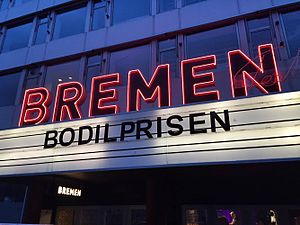
Bremen Teater
Bremen Teater ved Bodilprisen 2016
Bremen Teater - Bodilprisen 2016
Bremen Teater er et dansk teater på Nyropsgade 39-41 i København. Tidligere lå Mercur Teatret, Det Ny Musikteater og Privat Teatret på adressen. Bygningen er tegnet af den danske arkitekt Otto Frankild.